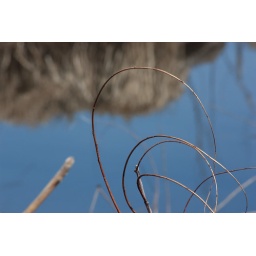
taken near a river by my house